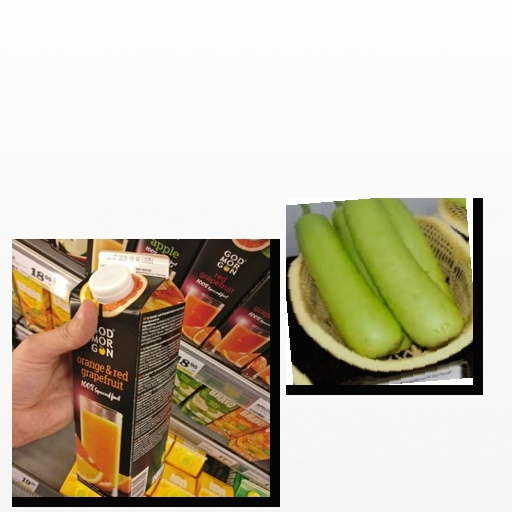
Food items: orange_red_grapefruit_juice, bottle_gourd